Helleland Church

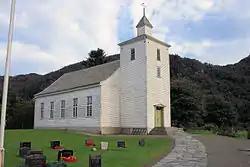
View of the church

Helleland Church is a parish church of the Church of Norway in Eigersund municipality in Rogaland county, Norway. It is located in the village of Helleland. It is the church for the Helleland parish which is part of the Dalane prosti (deanery) in the Diocese of Stavanger. The white, wooden church was built in a long church style in 1832 using plans drawn up by the architect Hans Linstow. The church seats about 500 people.